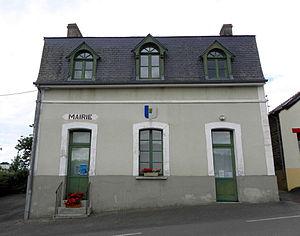
Mairie de Moussé (35).